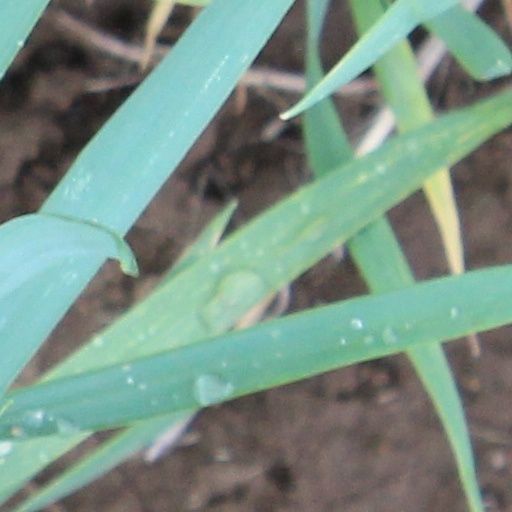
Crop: wheat